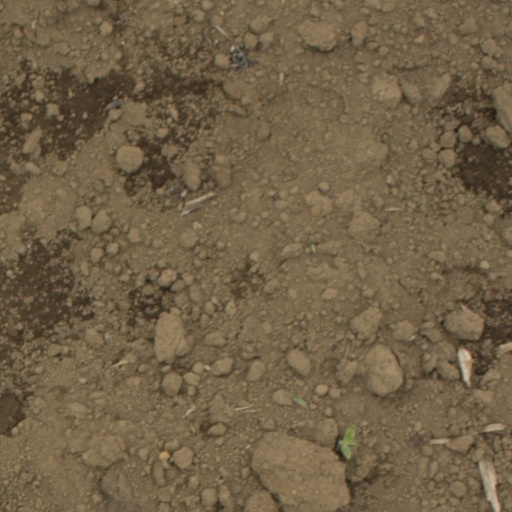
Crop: Jerusalem artichoke